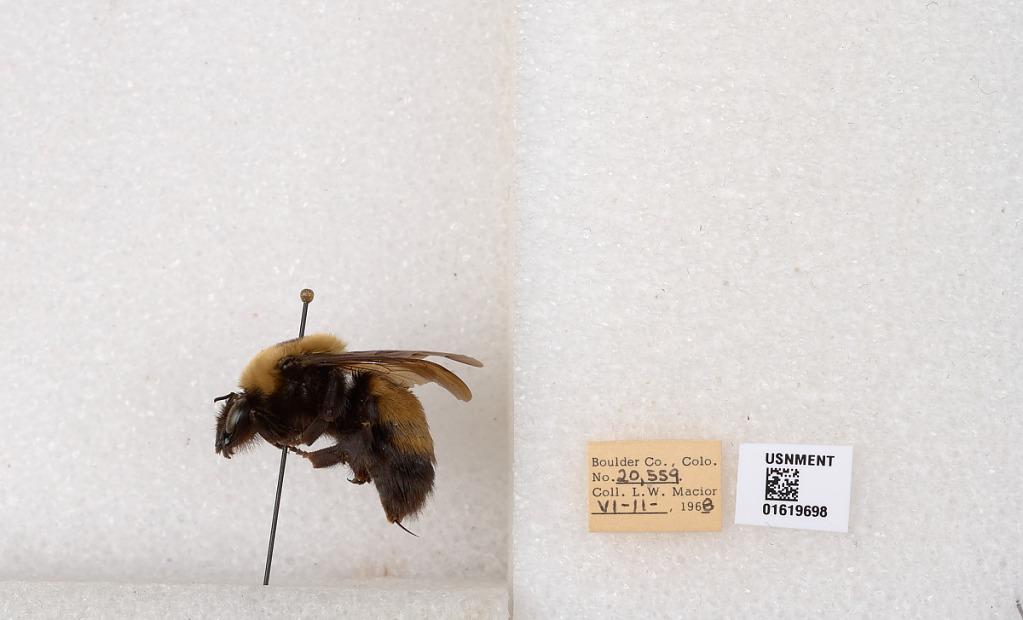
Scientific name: Bombus (Bombus) nevadensis Cresson